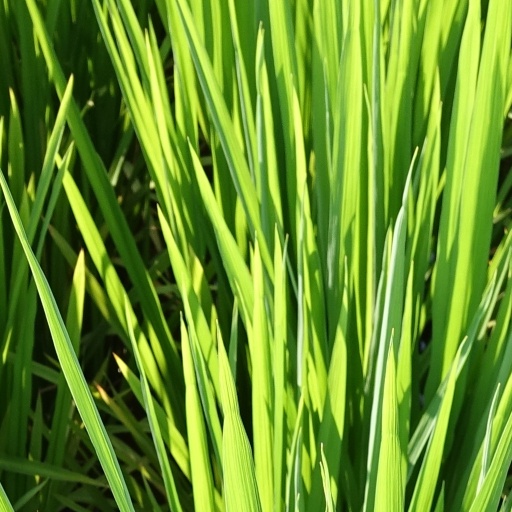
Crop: rice